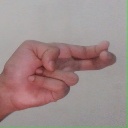
अक्षर: ह